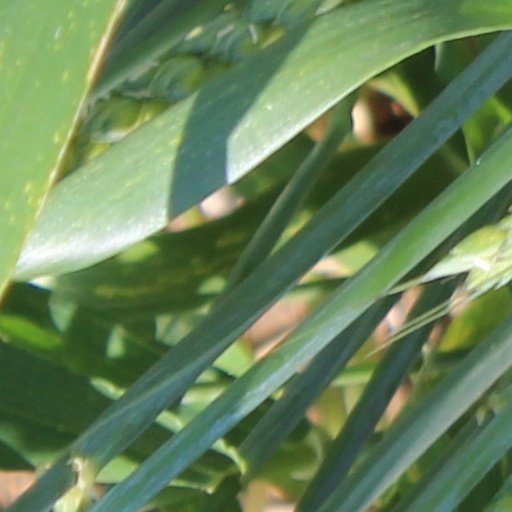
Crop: wheat